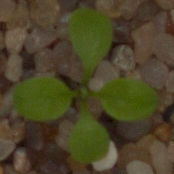
Label: shepherds_purse